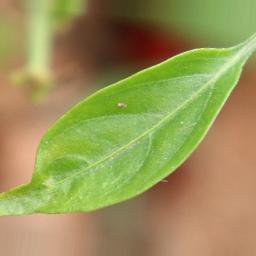
Label: healthy